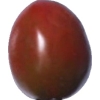
Label: tomato_cherry_maroon